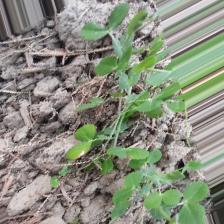
Label: Ascochyta blight